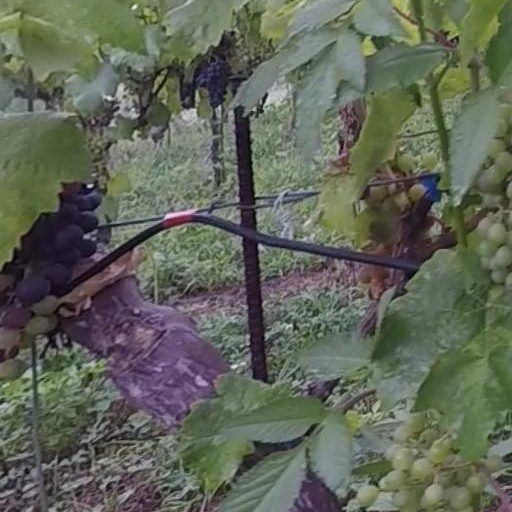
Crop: grape